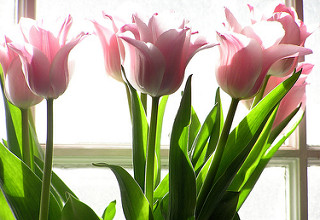
Flower: tulip